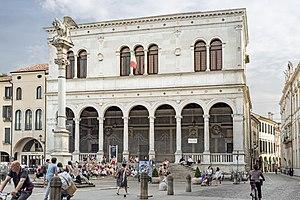
Padoue est une ville italienne de la région de la Vénétie, située au nord de la péninsule dans la plaine du Pô, à 40 kilomètres de Venise, sur la rivière Bacchiglione.